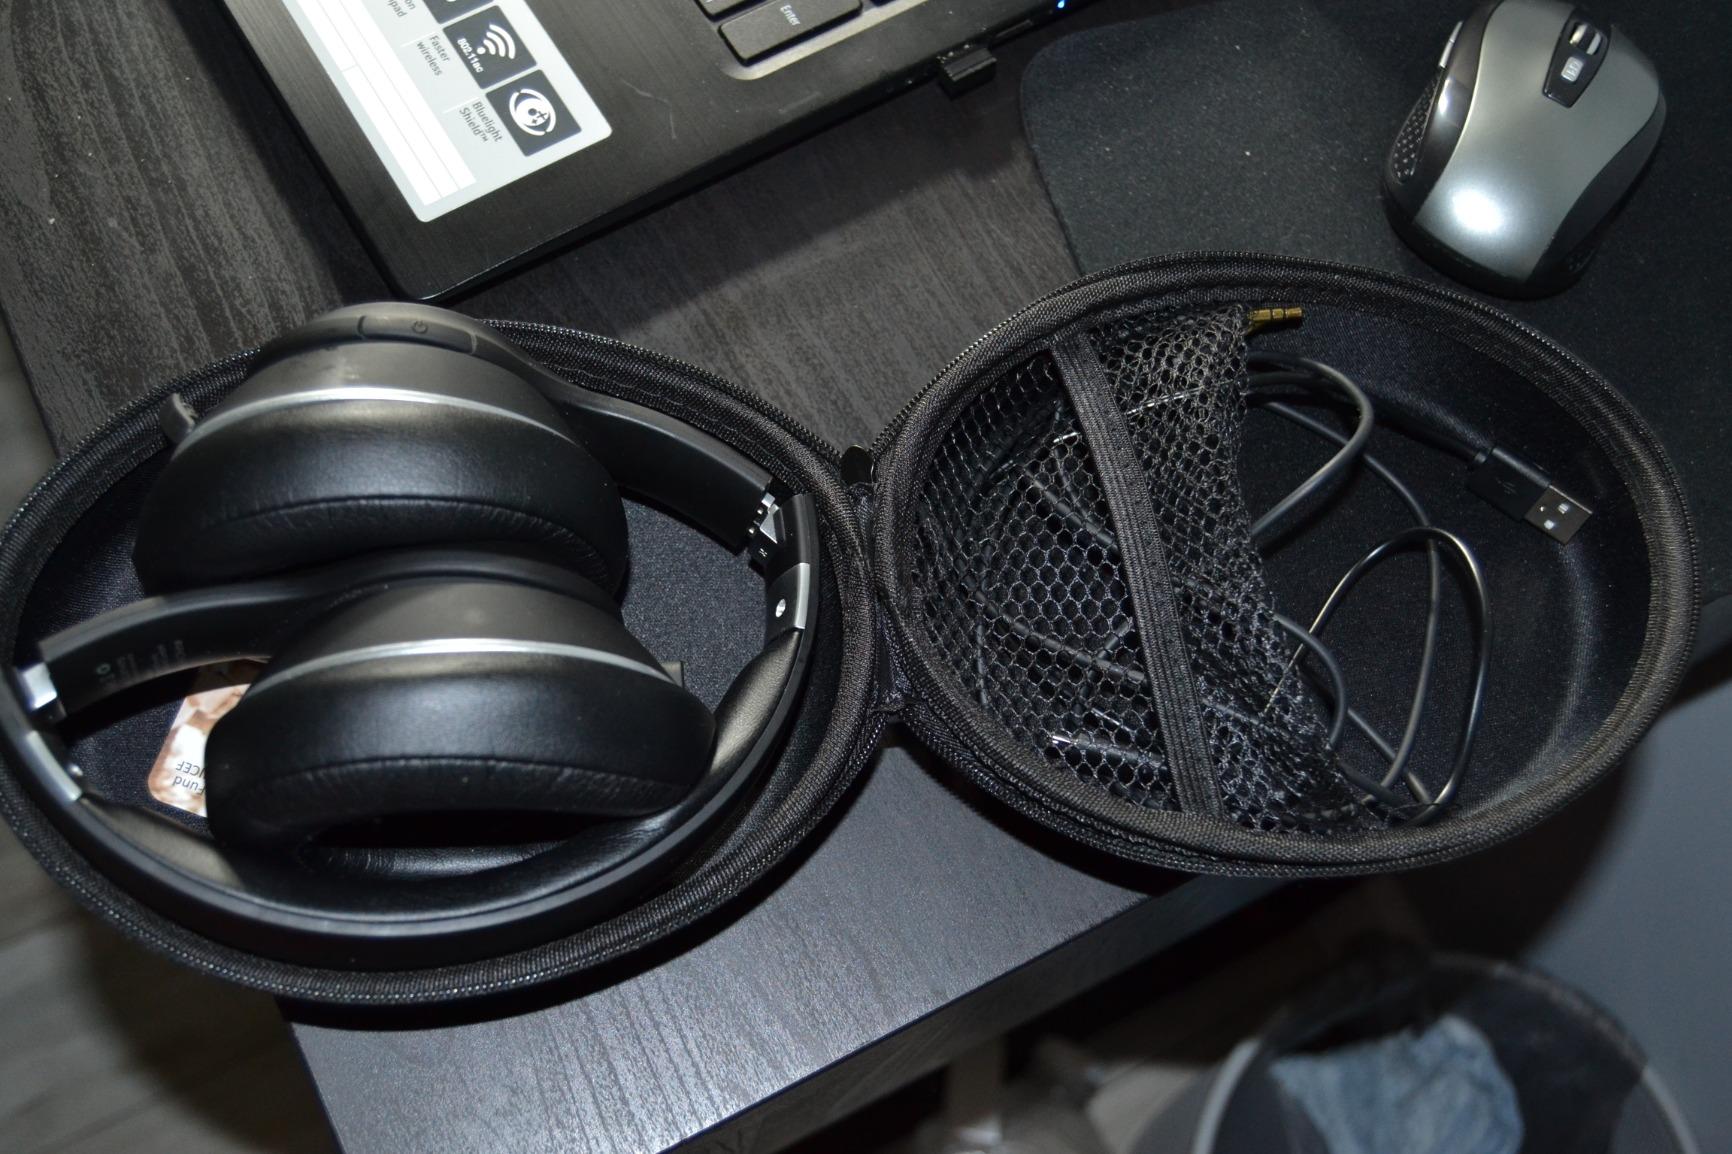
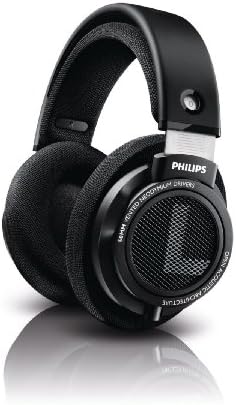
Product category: headphones
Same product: no